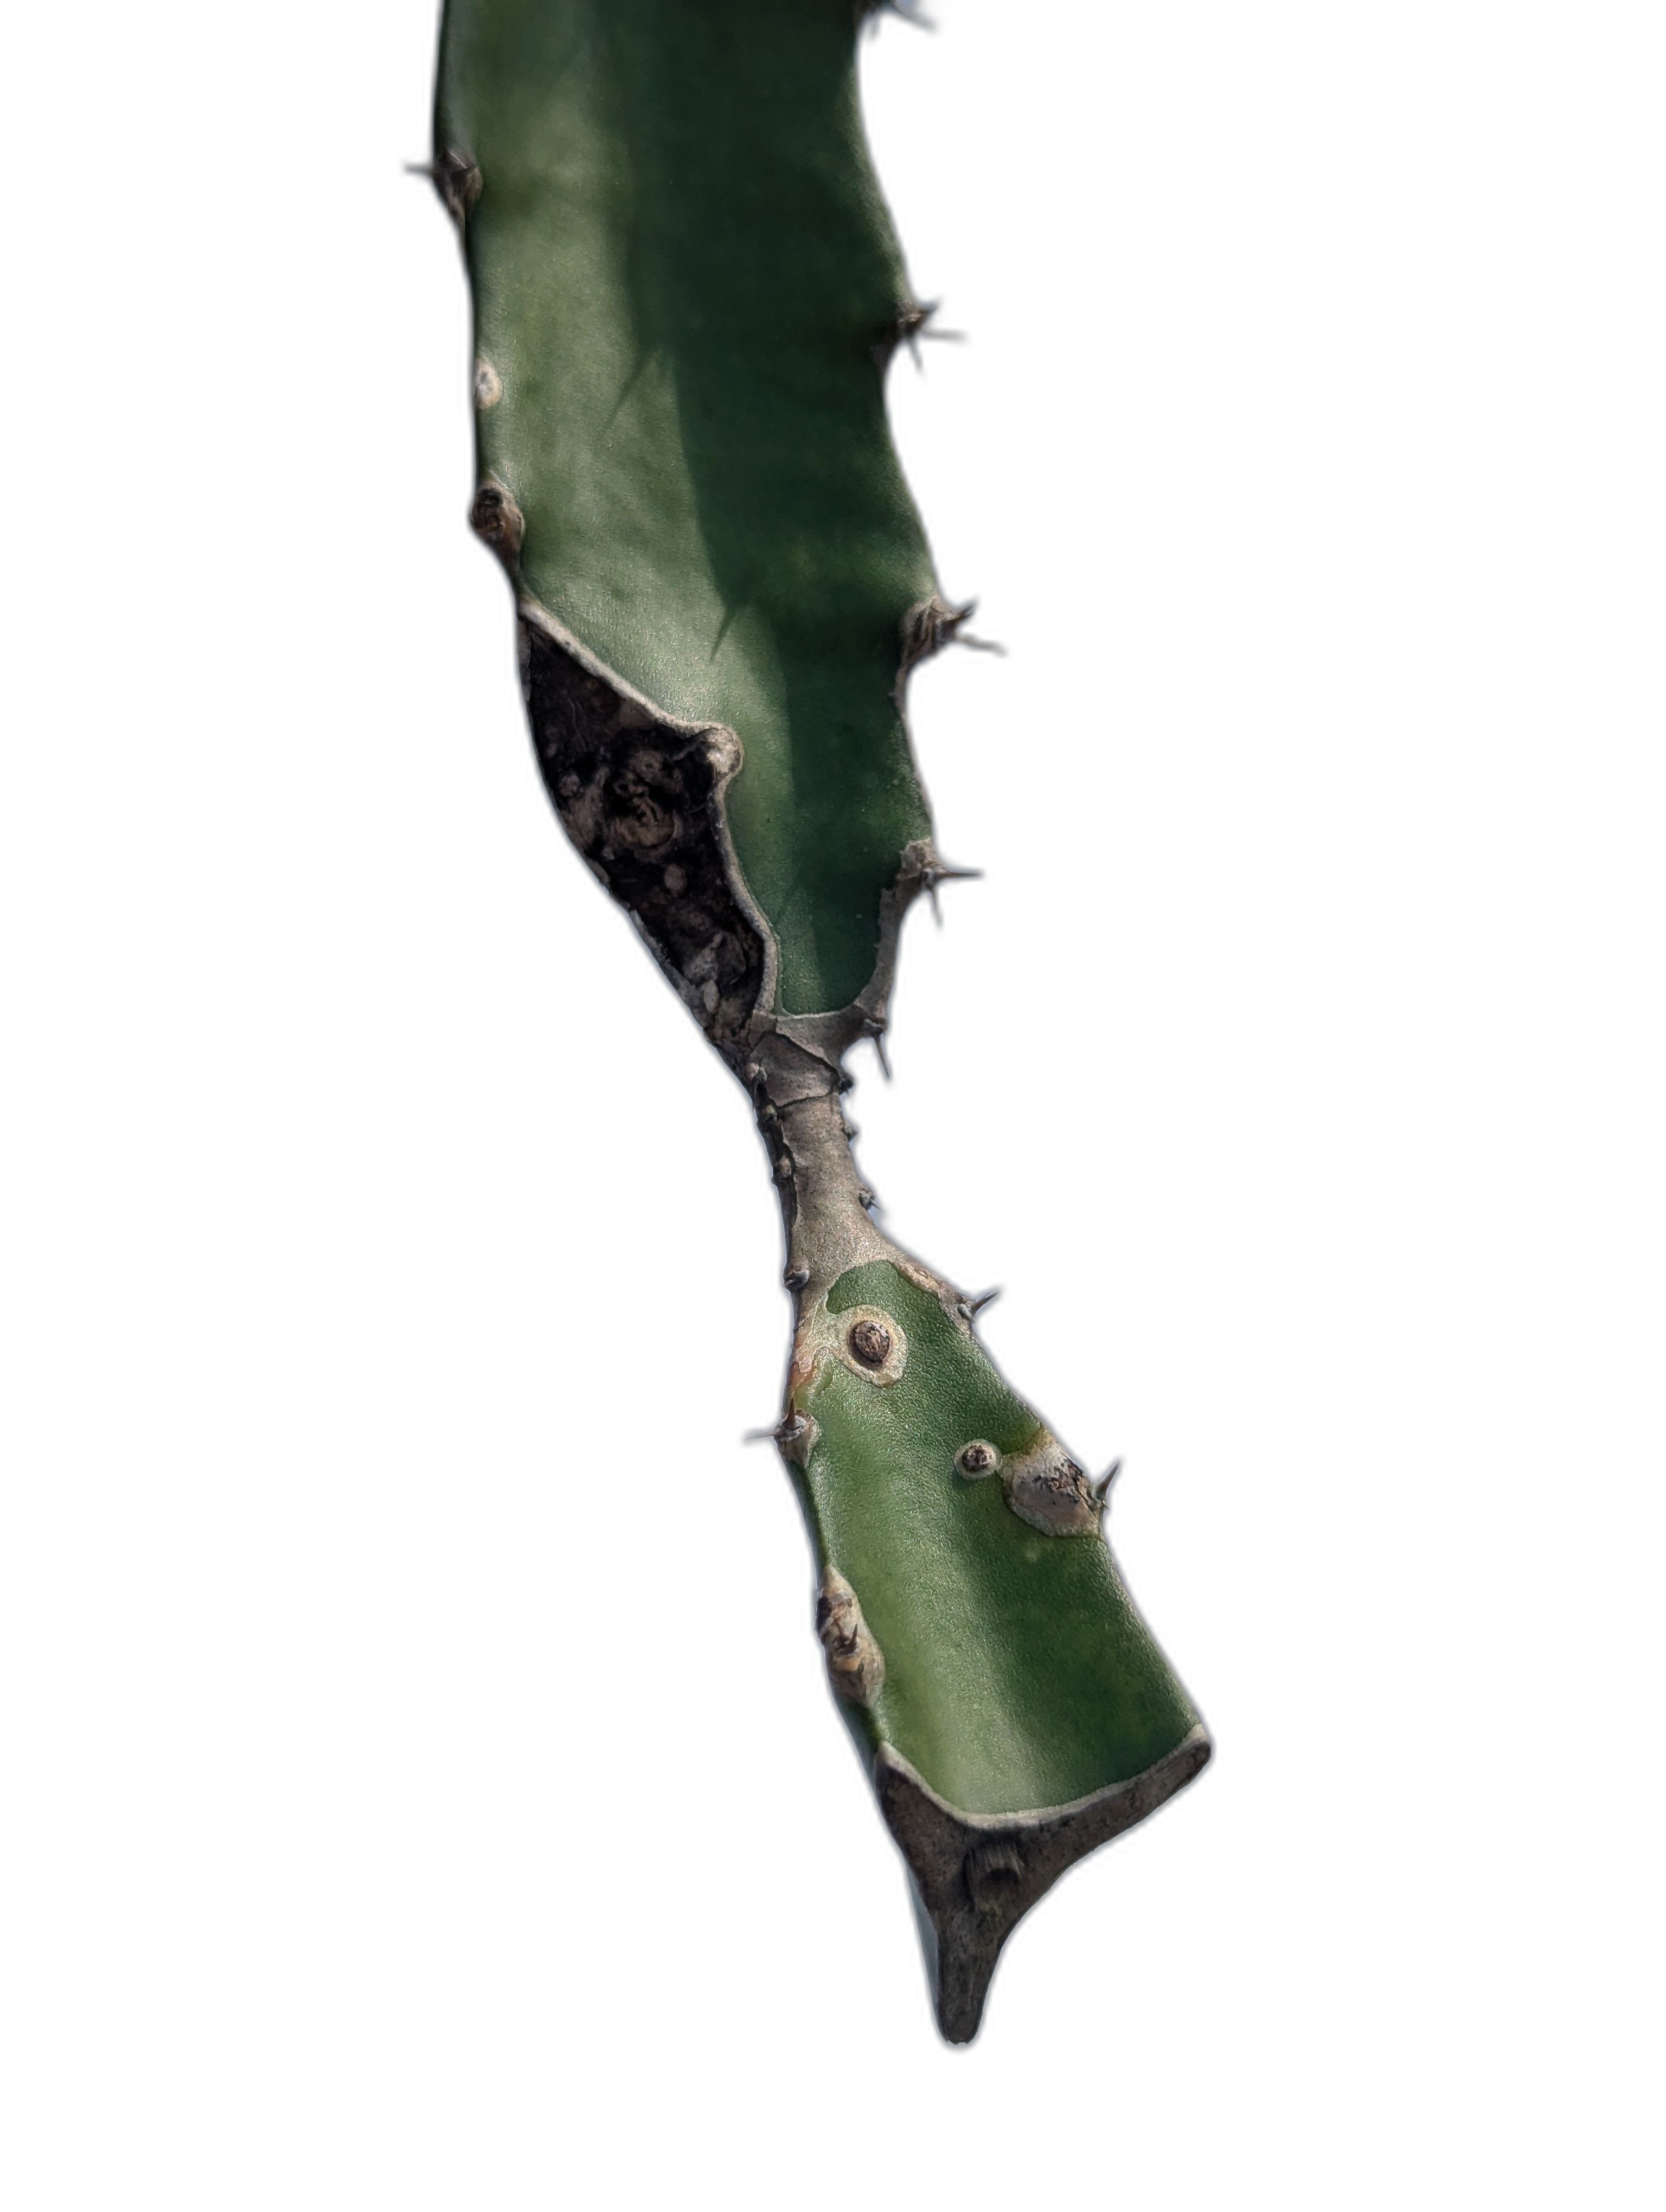
Label: Good leaf